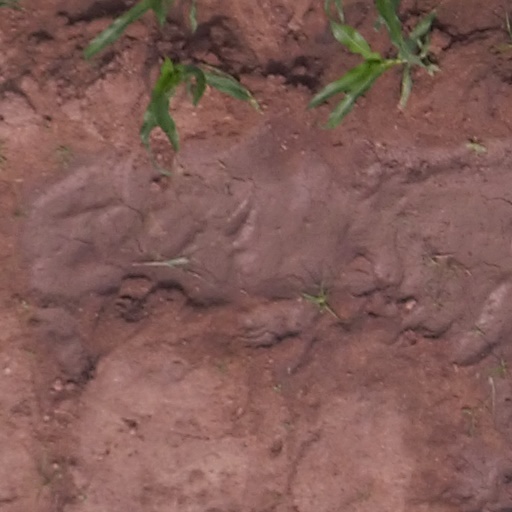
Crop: maize; corn